Zephyr (rover)

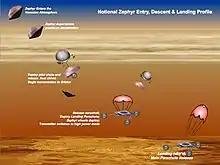
Diagram of the descent and landing sequence of "Zephyr" rover

The eyes of the rover would be a mechanically-scanned camera similar to the one used by the Venera 9 lander, that would operate without cooling at Venus temperature, , and under Venus illumination conditions and spectrum. The design would use a linear photodiode array as the light-sensing element, and except for the focal plane photodiode array, the camera is fabricated with silicon carbide electronics.